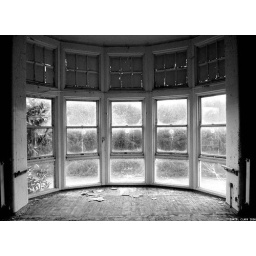
The ground floor bay window in the male wing of Crossley Hospital East, Cheshire.